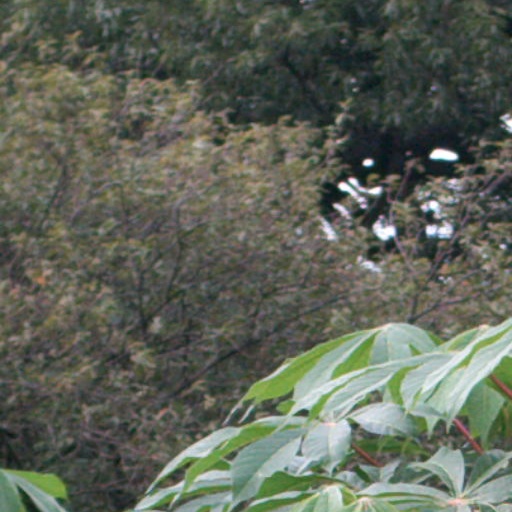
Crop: cassava